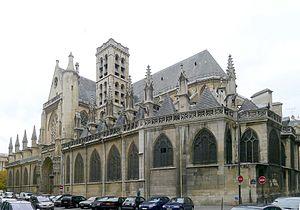
Église Saint-Germain-l'Auxerrois de Paris (vue du sud-est) - Paris Ier
L'église Saint-Germain-l'Auxerrois est une église située dans l'actuel Iᵉʳ arrondissement de Paris. Elle fut également appelée église Saint-Germain-le-Rond. Depuis l'Ancien Régime, elle est connue comme la « paroisse des artistes ».